Barbara Brecht-Schall

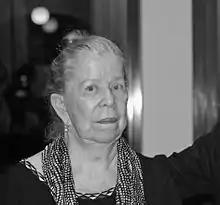
Brecht-Schall in September 2014

Brecht was born in Berlin to Bertolt Brecht and Helene Weigel, she had three siblings, a full brother Stefan, a half-brother Frank Banholzer and a half-sister Hanne Hiob.